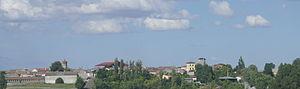
Viloria, également appelée Viloria del Henar, est une commune de la province de Valladolid dans la communauté autonome de Castille-et-León en Espagne.